Gabriel H. Mahon Jr.

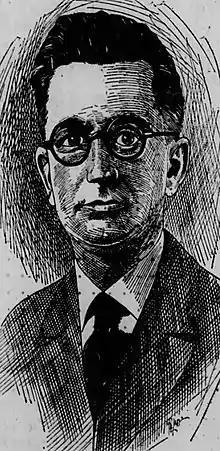
From the July 2, 1922 edition of the "Greenville News" (Greenville, SC)

Gabriel Heyward Mahon Jr. (November 11, 1889 – June 11, 1962) was a U.S. representative from South Carolina.